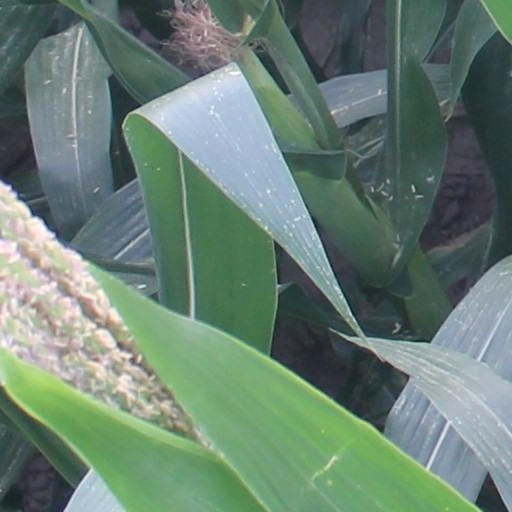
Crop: maize; corn